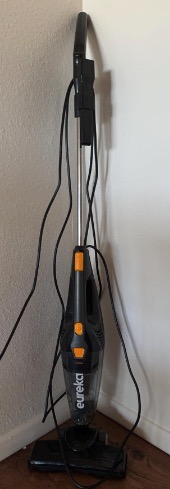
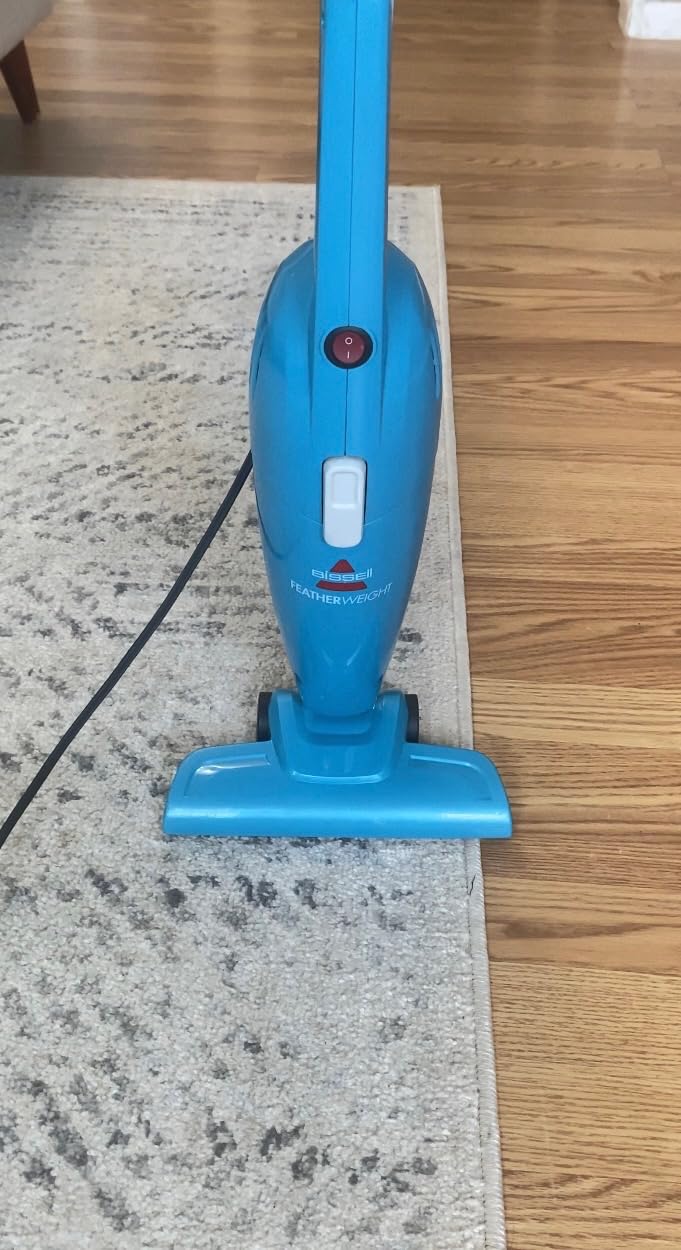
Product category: items_vacuum
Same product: no